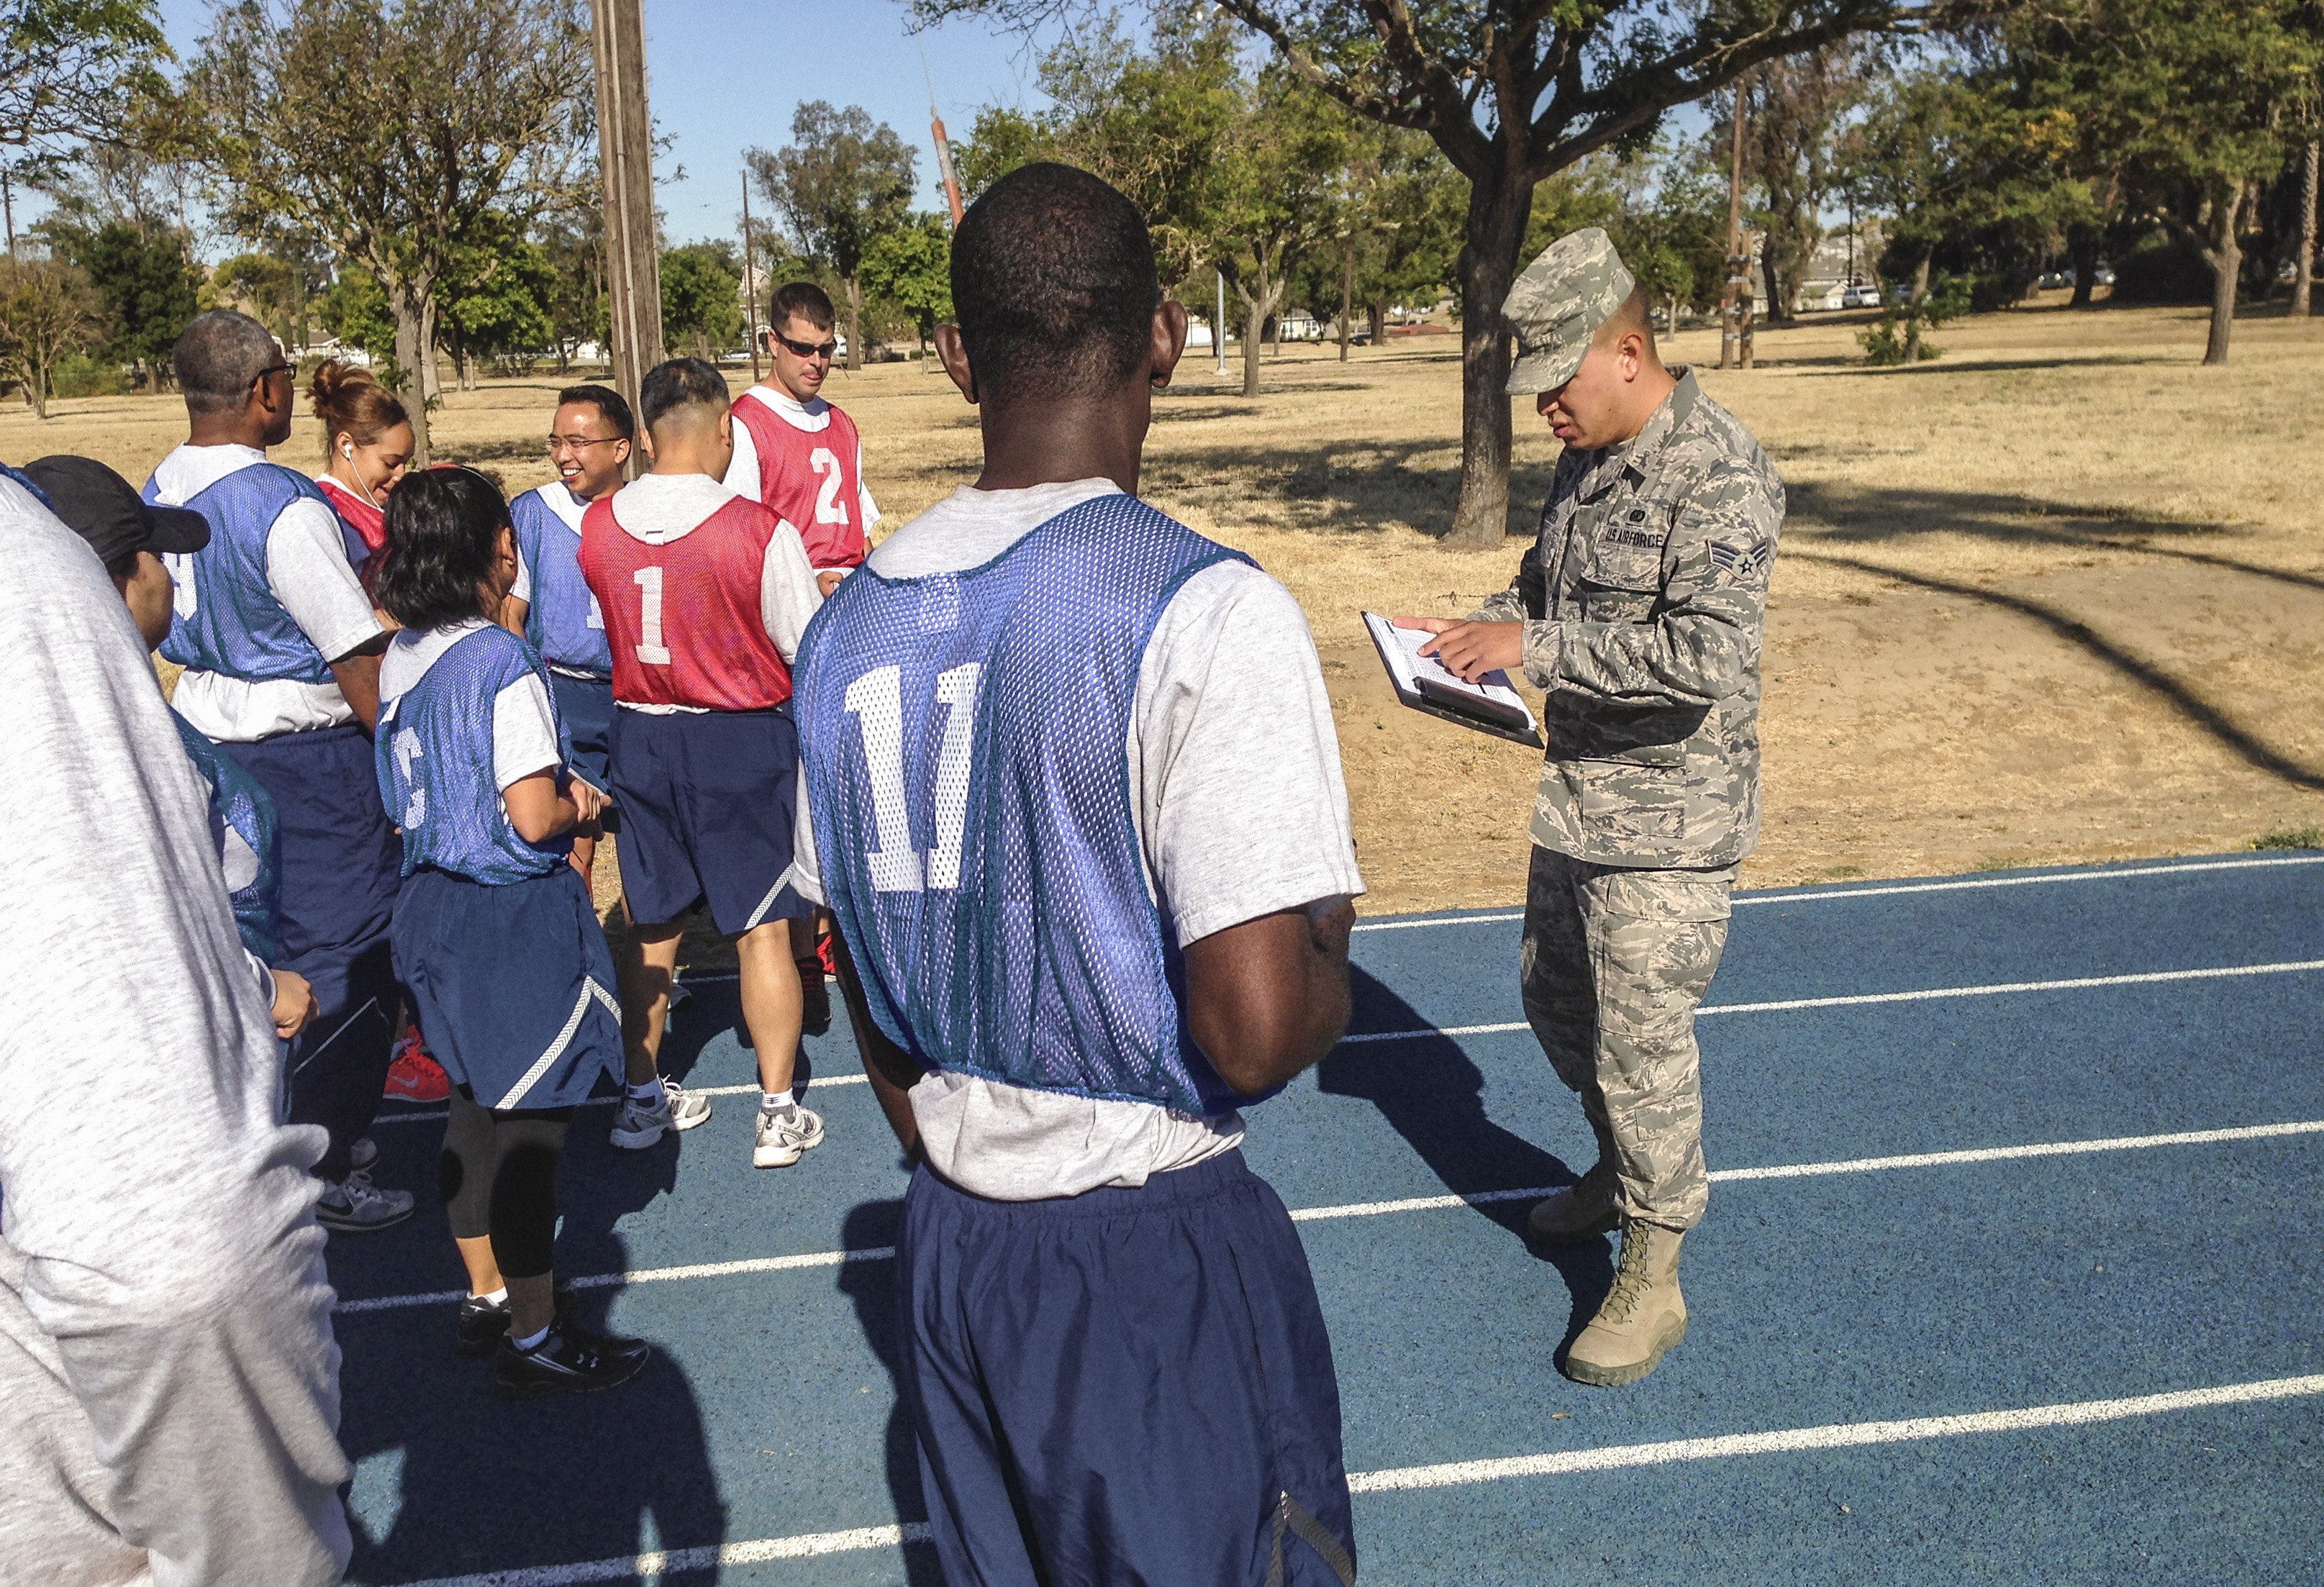
community, sports, tournament, competition event